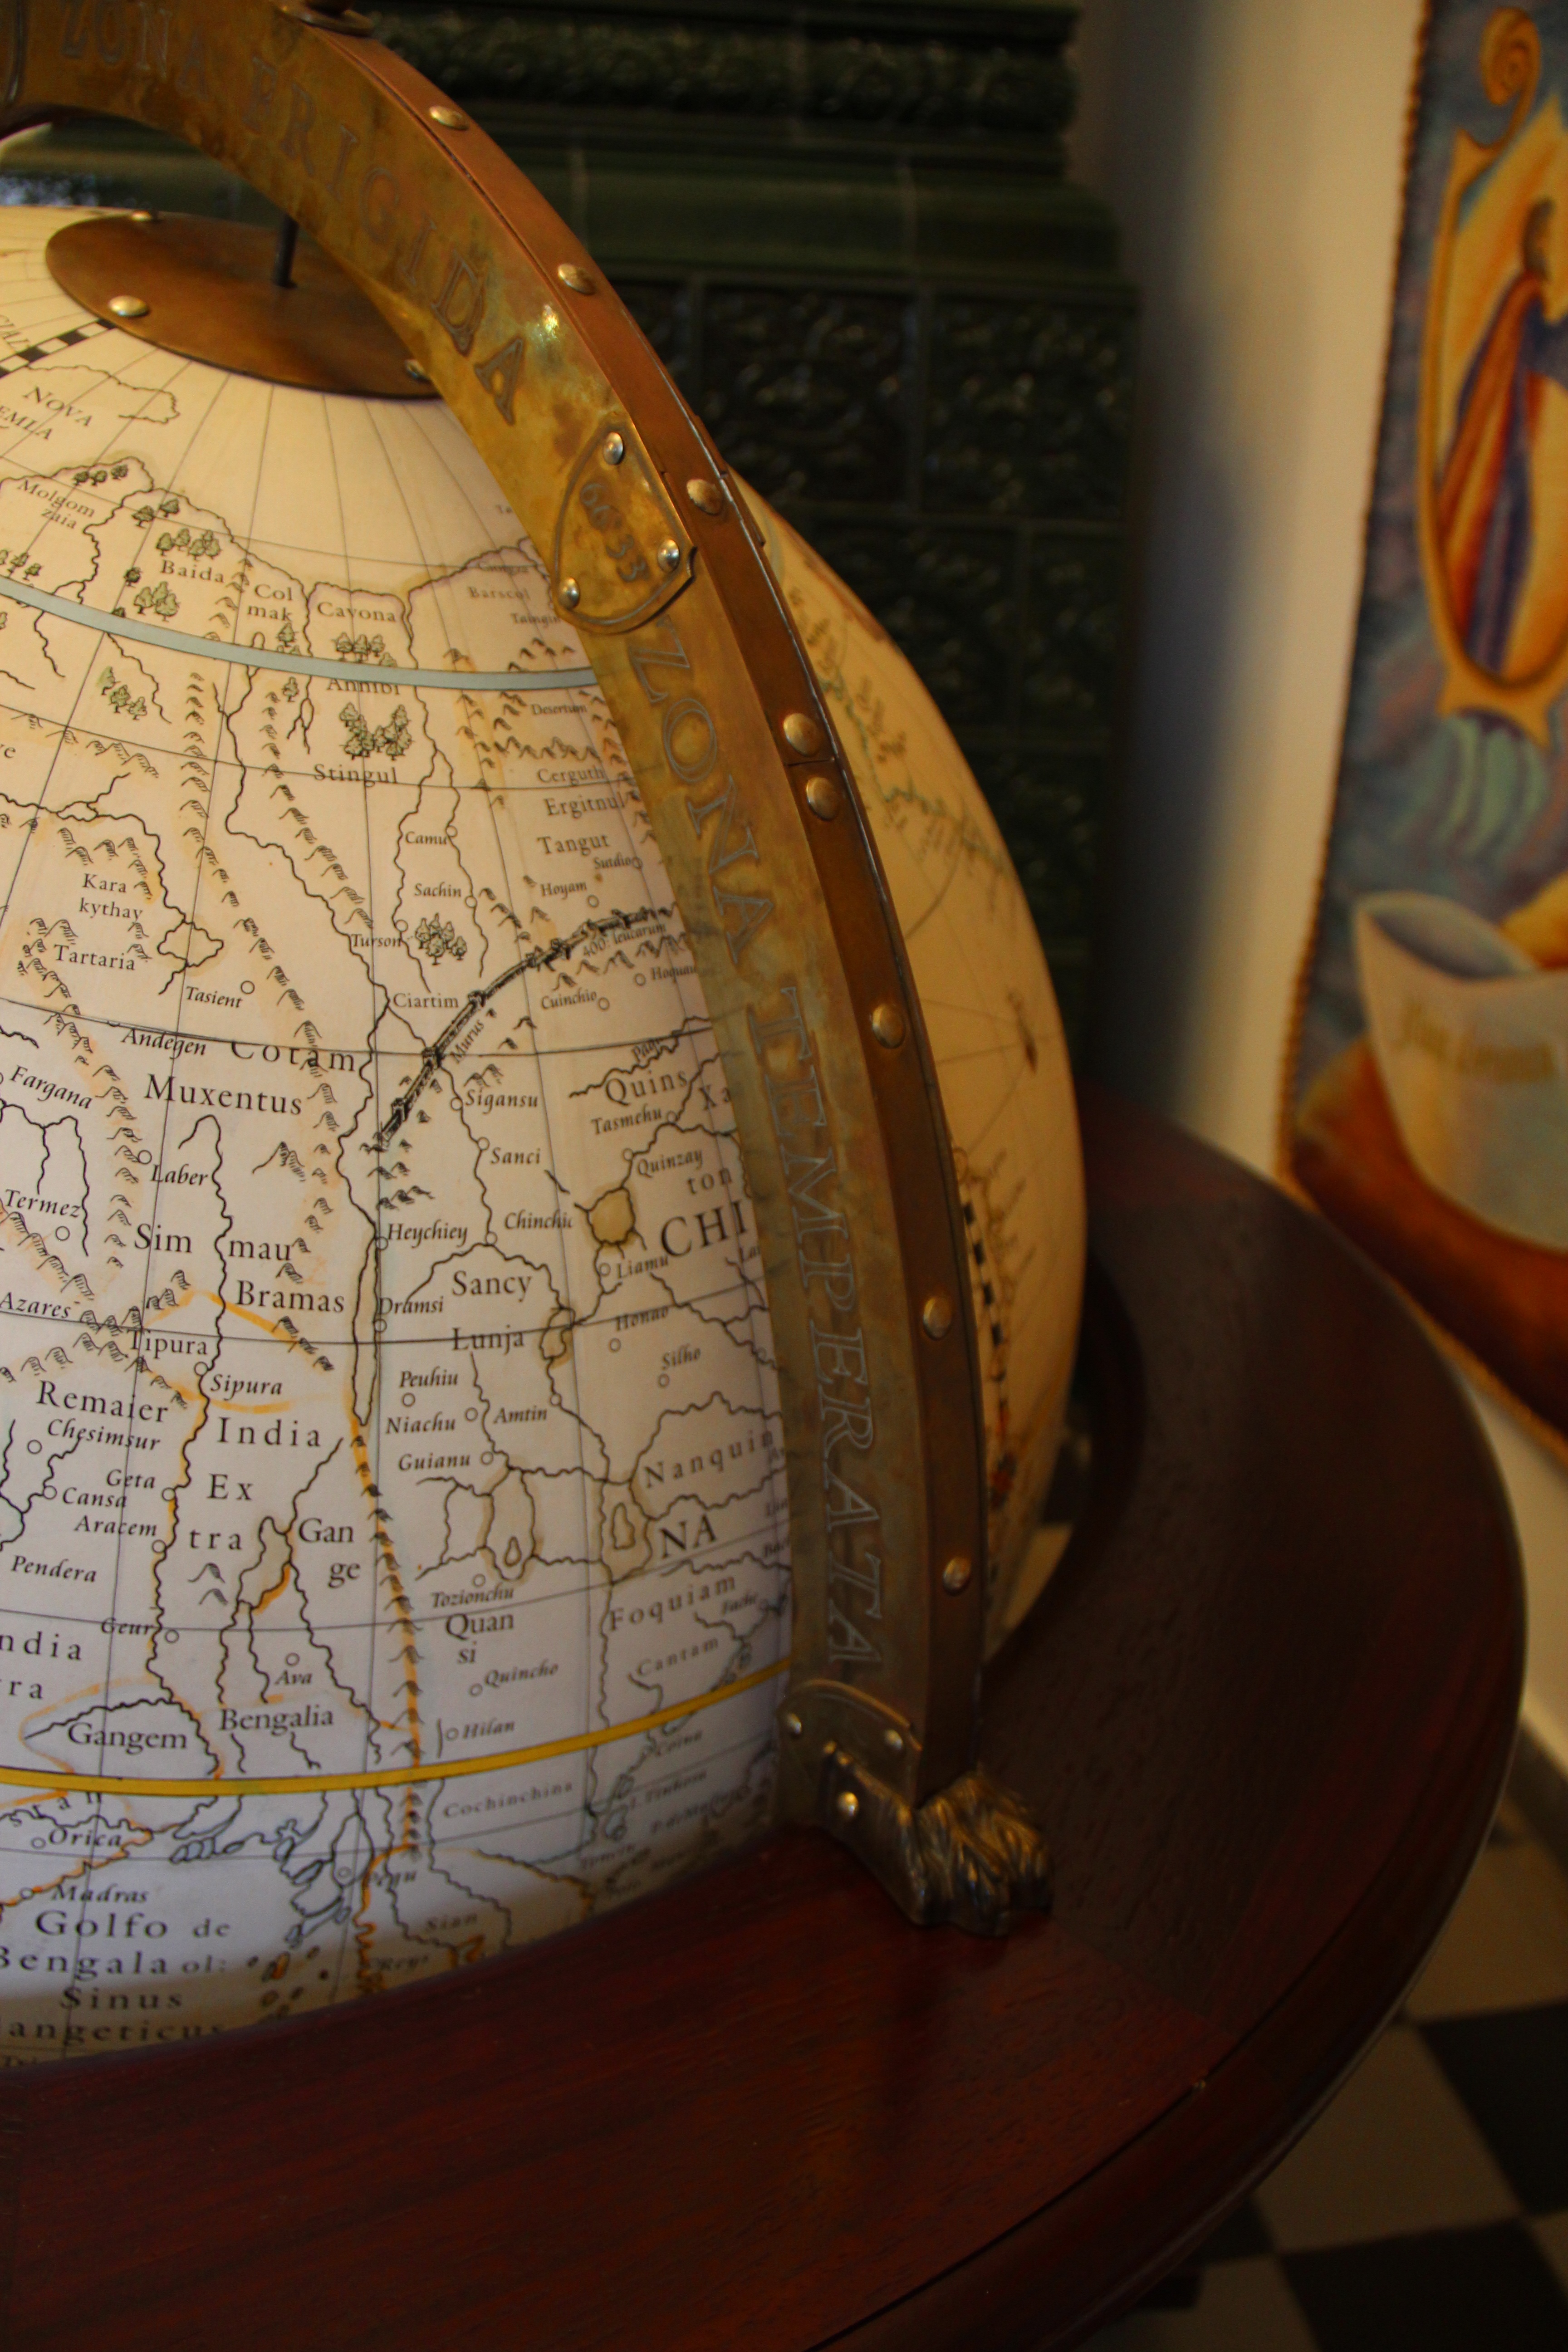
wood, guitar, map, globe, world, musical instrument, art, earth, planet, carving, shape, man made object, ancient history, string instrument, bowed string instrument, plucked string instruments